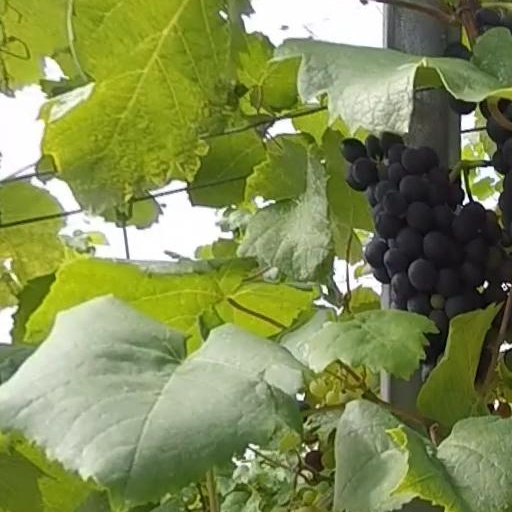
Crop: grape